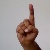
The image shows a hand gesture representing the letter 'D' in Indian Sign Language.